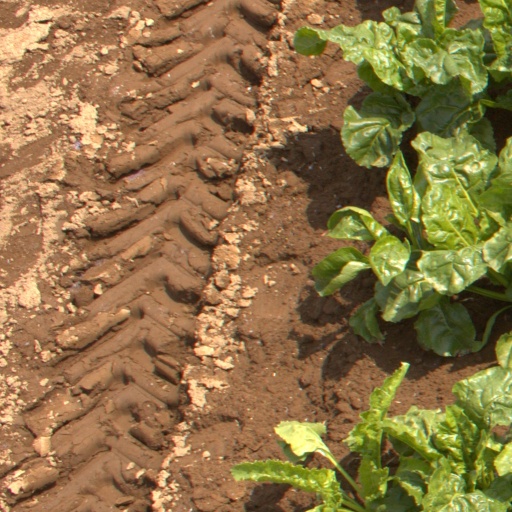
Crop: sugar beet